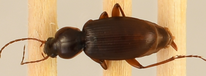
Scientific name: Synuchus impunctatus
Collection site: Bartlett Experimental Forest NEON (BART), plot BART_002